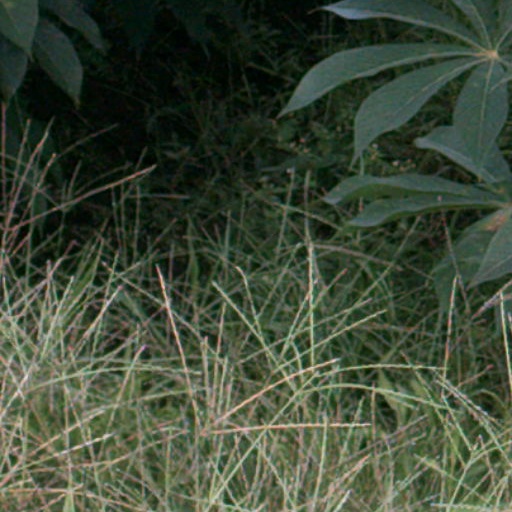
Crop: cassava